Prince Xavier of Bourbon-Parma

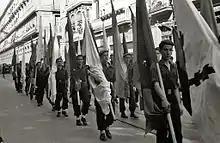
Requeté on parade, 1937

Contrary to expectations, the Spanish February 1936 elections produced victory of the Popular Front and the country embarked on a proto-revolutionary course. The Carlists first commenced preparations to their own rising, and then entered into negotiations with the conspiring military. For prince Xavier events took an unexpected turn. Instead of calmly familiarizing himself with the Spanish Carlists to organize smooth election of a new king following anticipated death of Alfonso Carlos, the latter asked him to supervise the conspiracy. Prince Xavier, in Spain known as Don Javier, set his headquarters in Sant-Jean-de-Luz and from June to July kept receiving Carlist politicians. In terms of negotiations with the generals, he adopted an orthodox Carlist, rigorous and intransigent stand. Though some Carlists pressed almost unconditional adherence to military conspiracy, Don Javier demanded that a partnership political deal is concluded first. He was eventually outmaneuvered and the Carlists joined the coup on vague terms; their key asset was the pre-agreed Jefe Supremo del Movimiento, General Sanjurjo, who in earlier Lisbon talks with Don Javier pledged to represent the Carlist interests.